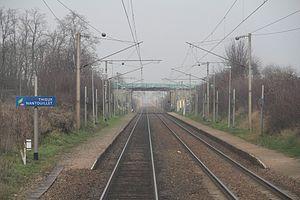
Vue générale de la gare de Thieux - Nantouillet en direction de Crépy-en-Valois (décembre 2012), Ile-de-France, France.
La gare de Thieux - Nantouillet est une gare ferroviaire française de la ligne de La Plaine à Hirson et Anor, située sur le territoire de la commune de Thieux, à proximité de Nantouillet, dans le département de Seine-et-Marne, en région Île-de-France.